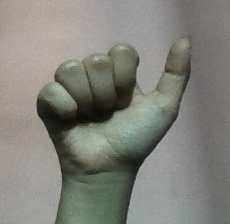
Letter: dhad